Marine fungi

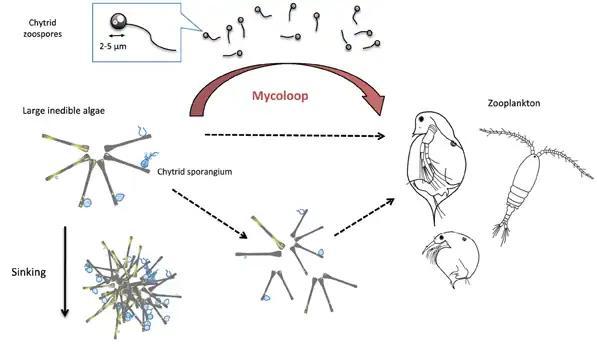
Parasitic chytrids can transfer material from large inedible phytoplankton to zooplankton. Chytrids zoospores are excellent food for zooplankton in terms of size (2–5 μm in diameter), shape, nutritional quality (rich in polyunsaturated fatty acids and cholesterols). Large colonies of host phytoplankton may also be fragmented by chytrid infections and become edible to zooplankton.

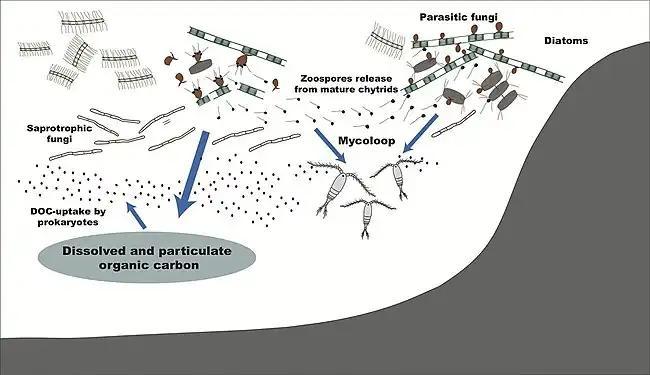
Roles of fungi in the marine carbon cycle by processing phytoplankton-derived organic matter. Parasitic fungi, as well as saprotrophic fungi, directly assimilate phytoplankton organic carbon. By releasing zoospores, the fungi bridge the trophic linkage to zooplankton, known as the mycoloop. By modifying the particulate and dissolved organic carbon, they can affect bacteria and the microbial loop. These processes may modify marine snow chemical composition and the subsequent functioning of the biological carbon pump.

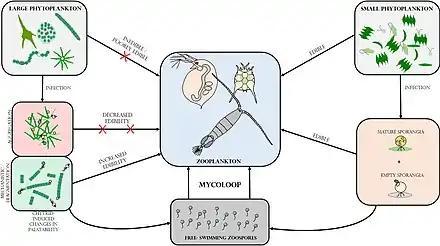
Chytrid‐mediated trophic links between phytoplankton and zooplankton (mycoloop). While small phytoplankton species can be grazed upon by zooplankton, large phytoplankton species constitute poorly edible or even inedible prey. Chytrid infections on large phytoplankton can induce changes in palatability, as a result of host aggregation (reduced edibility) or mechanistic fragmentation of cells or filaments (increased palatability). First, chytrid parasites extract and repack nutrients and energy from their hosts in form of readily edible zoospores. Second, infected and fragmented hosts including attached sporangia can also be ingested by grazers (i.e. concomitant predation).

Marine fungi produce antiviral and antibacterial compounds as metabolites with upwards of 1,000 having realized and potential uses as anticancer, anti-diabetic, and anti-inflammatory drugs.